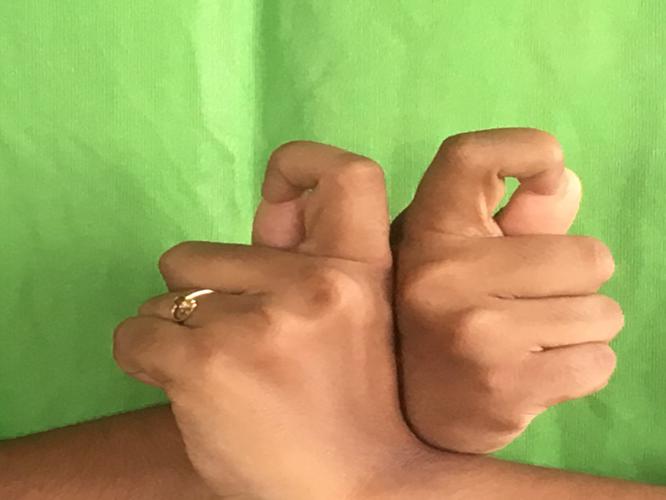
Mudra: Berunda
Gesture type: double_hand